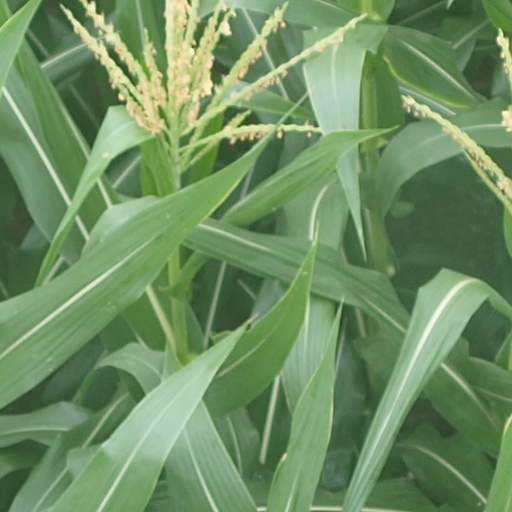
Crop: maize; corn